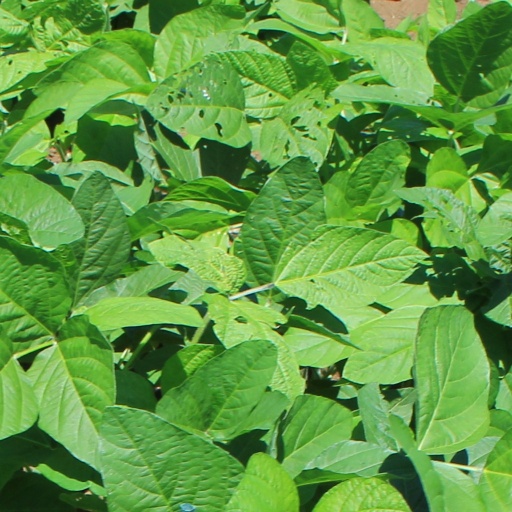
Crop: soybean